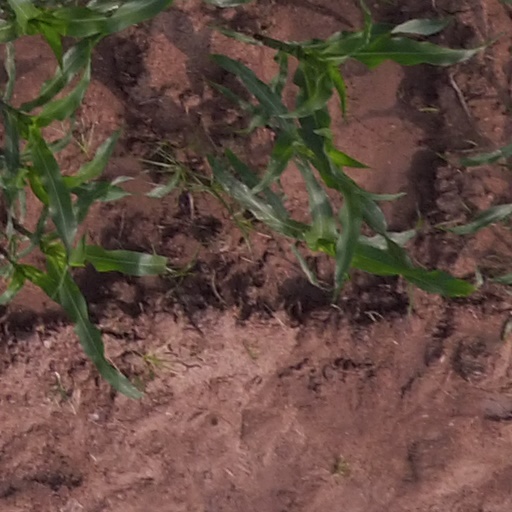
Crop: maize; corn